Días de poder

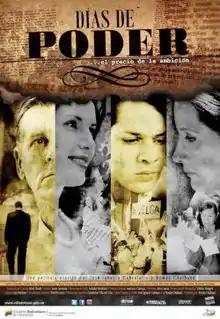
Film poster

Días de poder is a 2011 film directed by Venezuelan director Román Chalbaud.